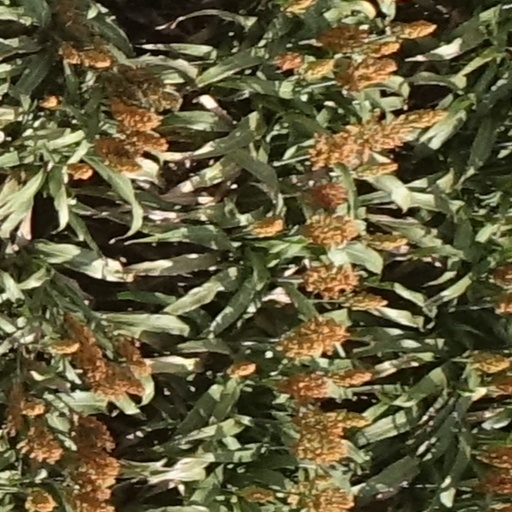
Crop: sorghum